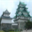
Label: castle